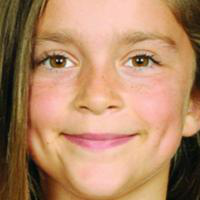
Age group: age 11-20